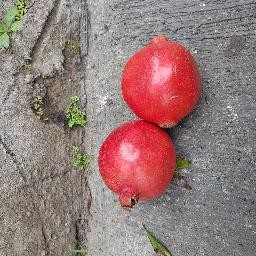
Fruit: Pomegranate
Quality: Good